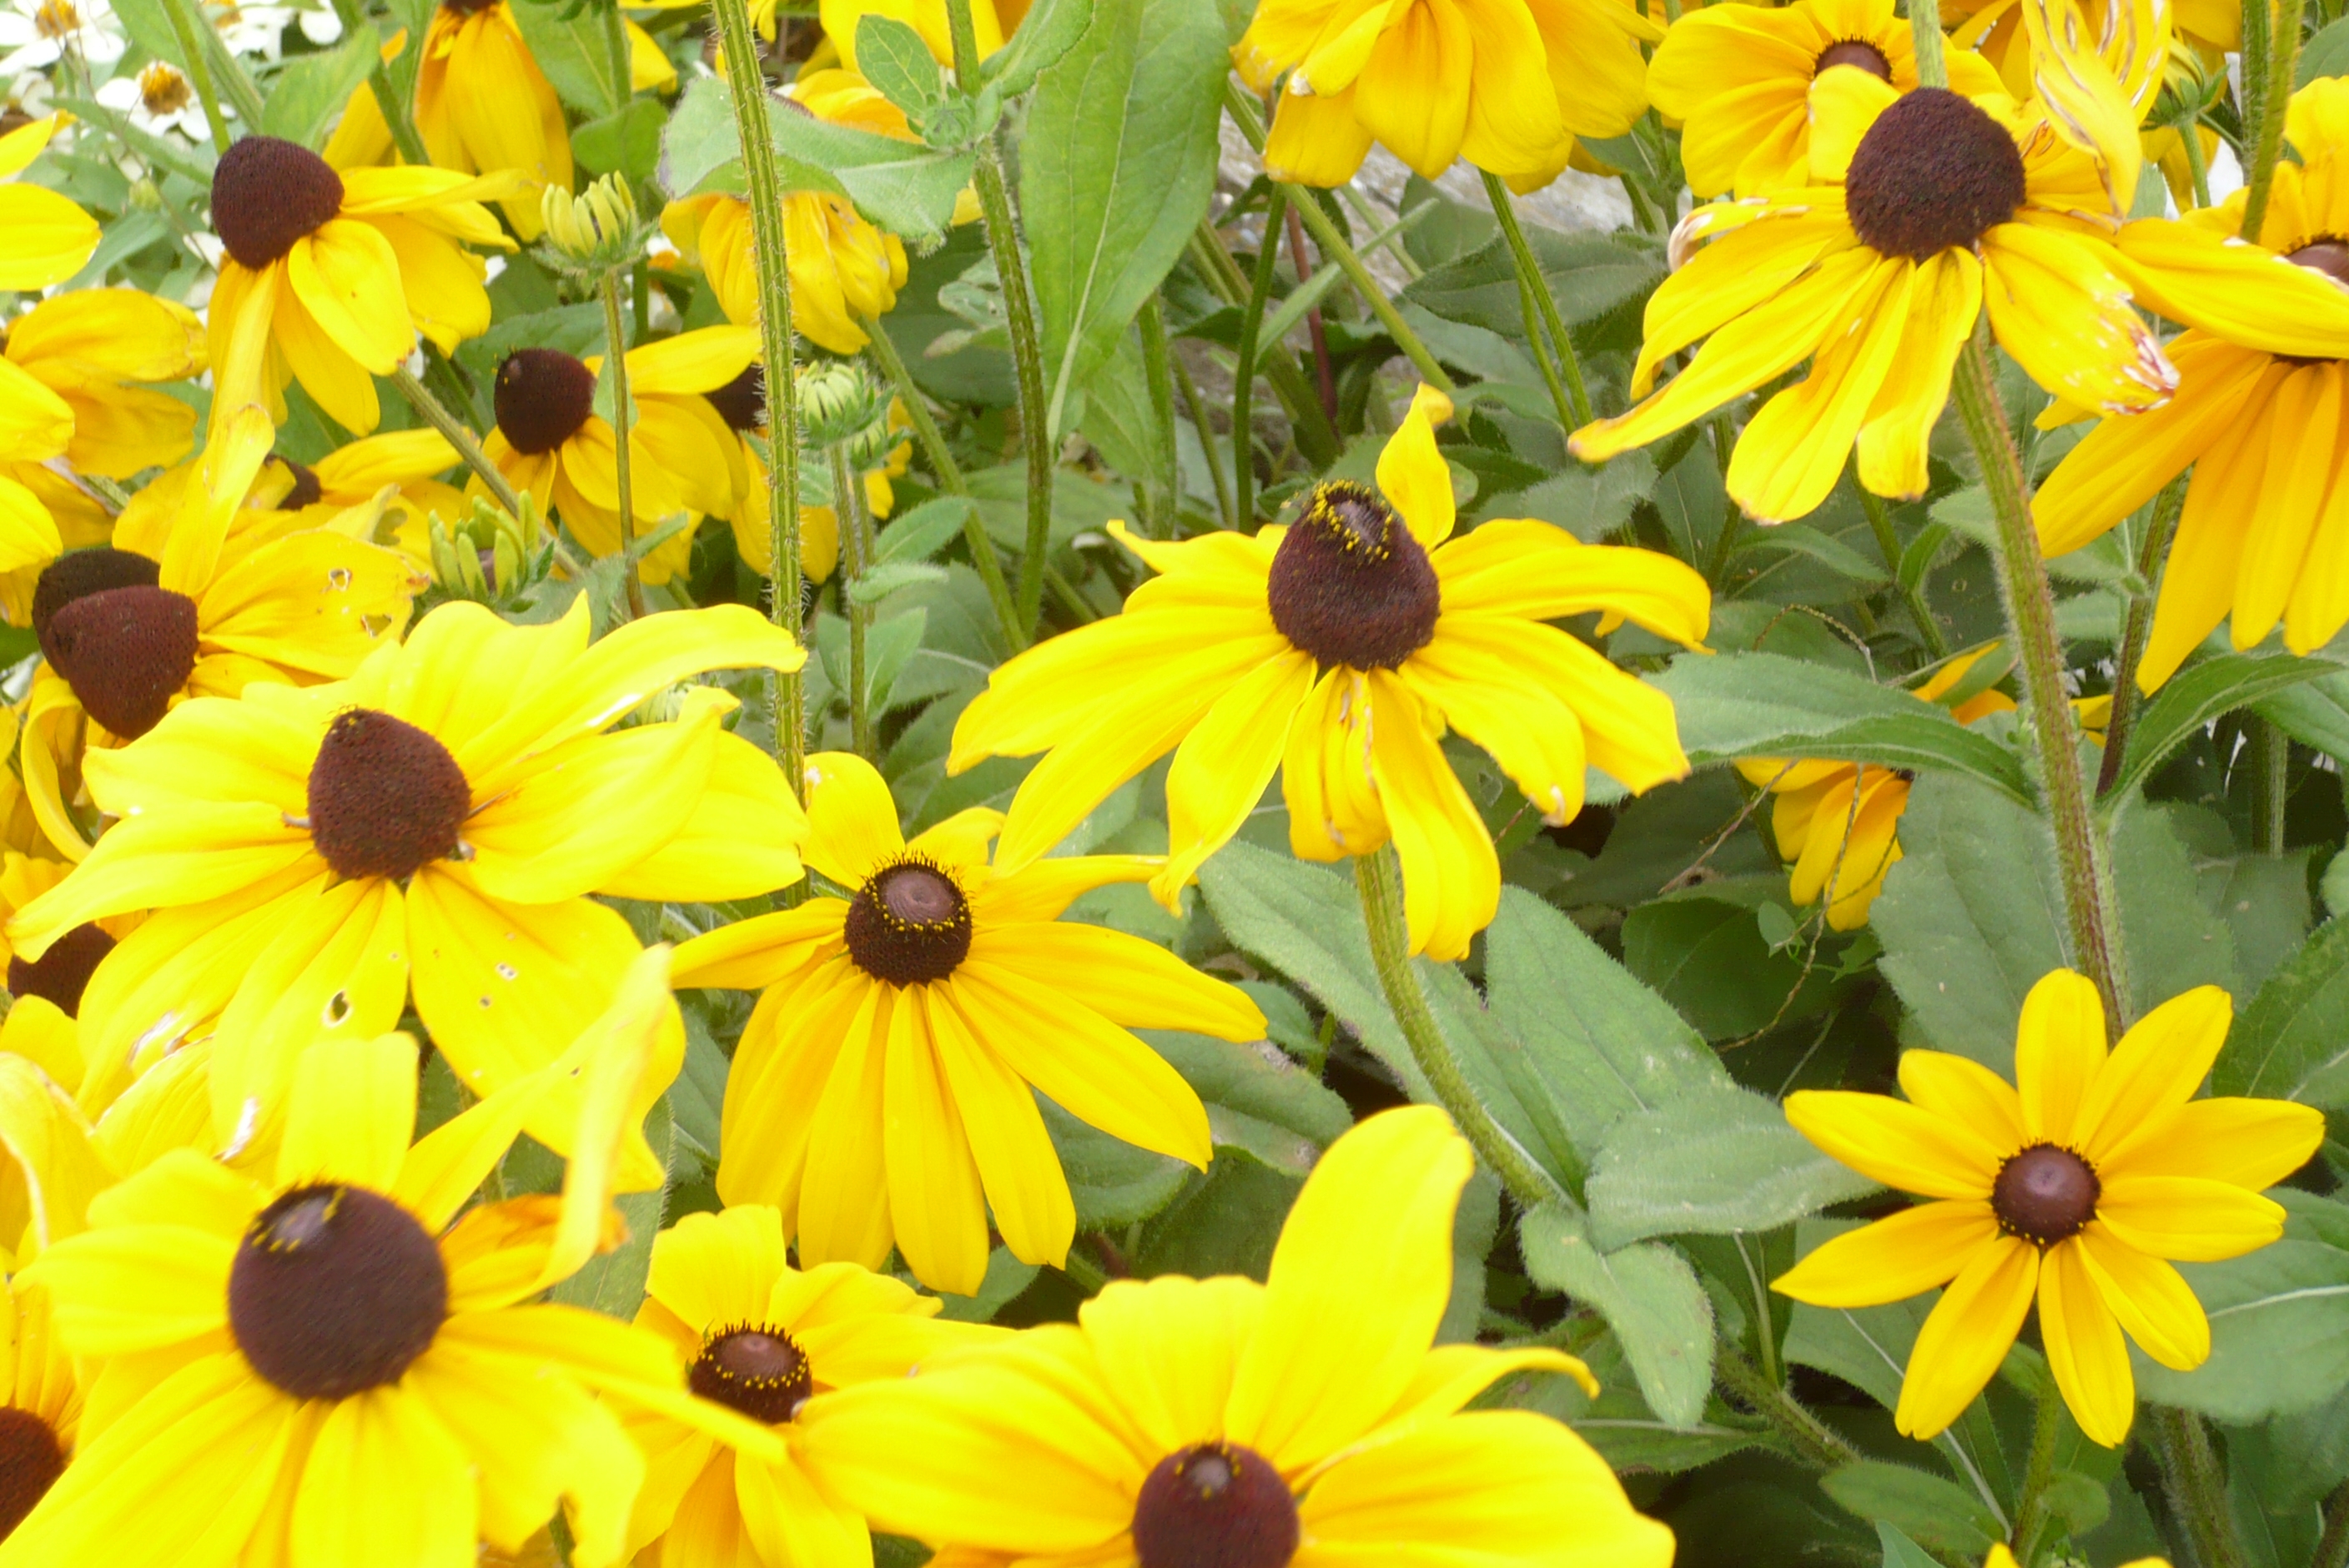
cone, yellow, green, stem, leaf, flower, brown, petal, stamen, park, garden, summer, plant, rudbeckia, pollen, plantation, daisy family, sunflower, black eyed susan, wildflower, plant stem, Pedicel